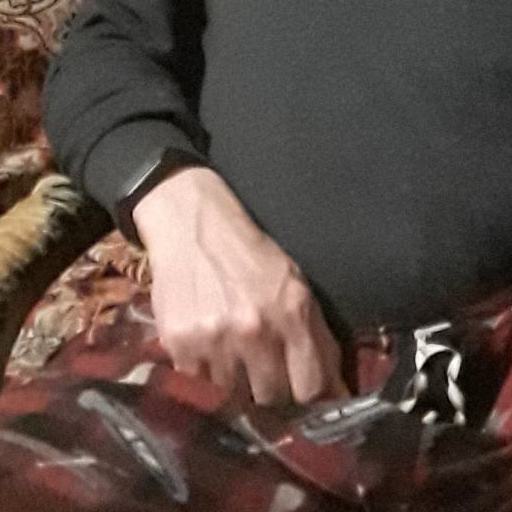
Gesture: no_gesture